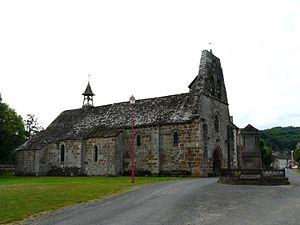
L'église Saint-Maurice et Saint-Louis, Vebret, Cantal, France.
Cet article recense les monuments historiques du département du Cantal, en France.
L'église Saint-Maurice-et-Saint-Louis est une église catholique française de style roman auvergnat située à Vebret, dans le département du Cantal.